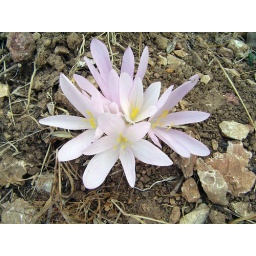
comes in colors yellow, orange and violet in addition to that white nice flower